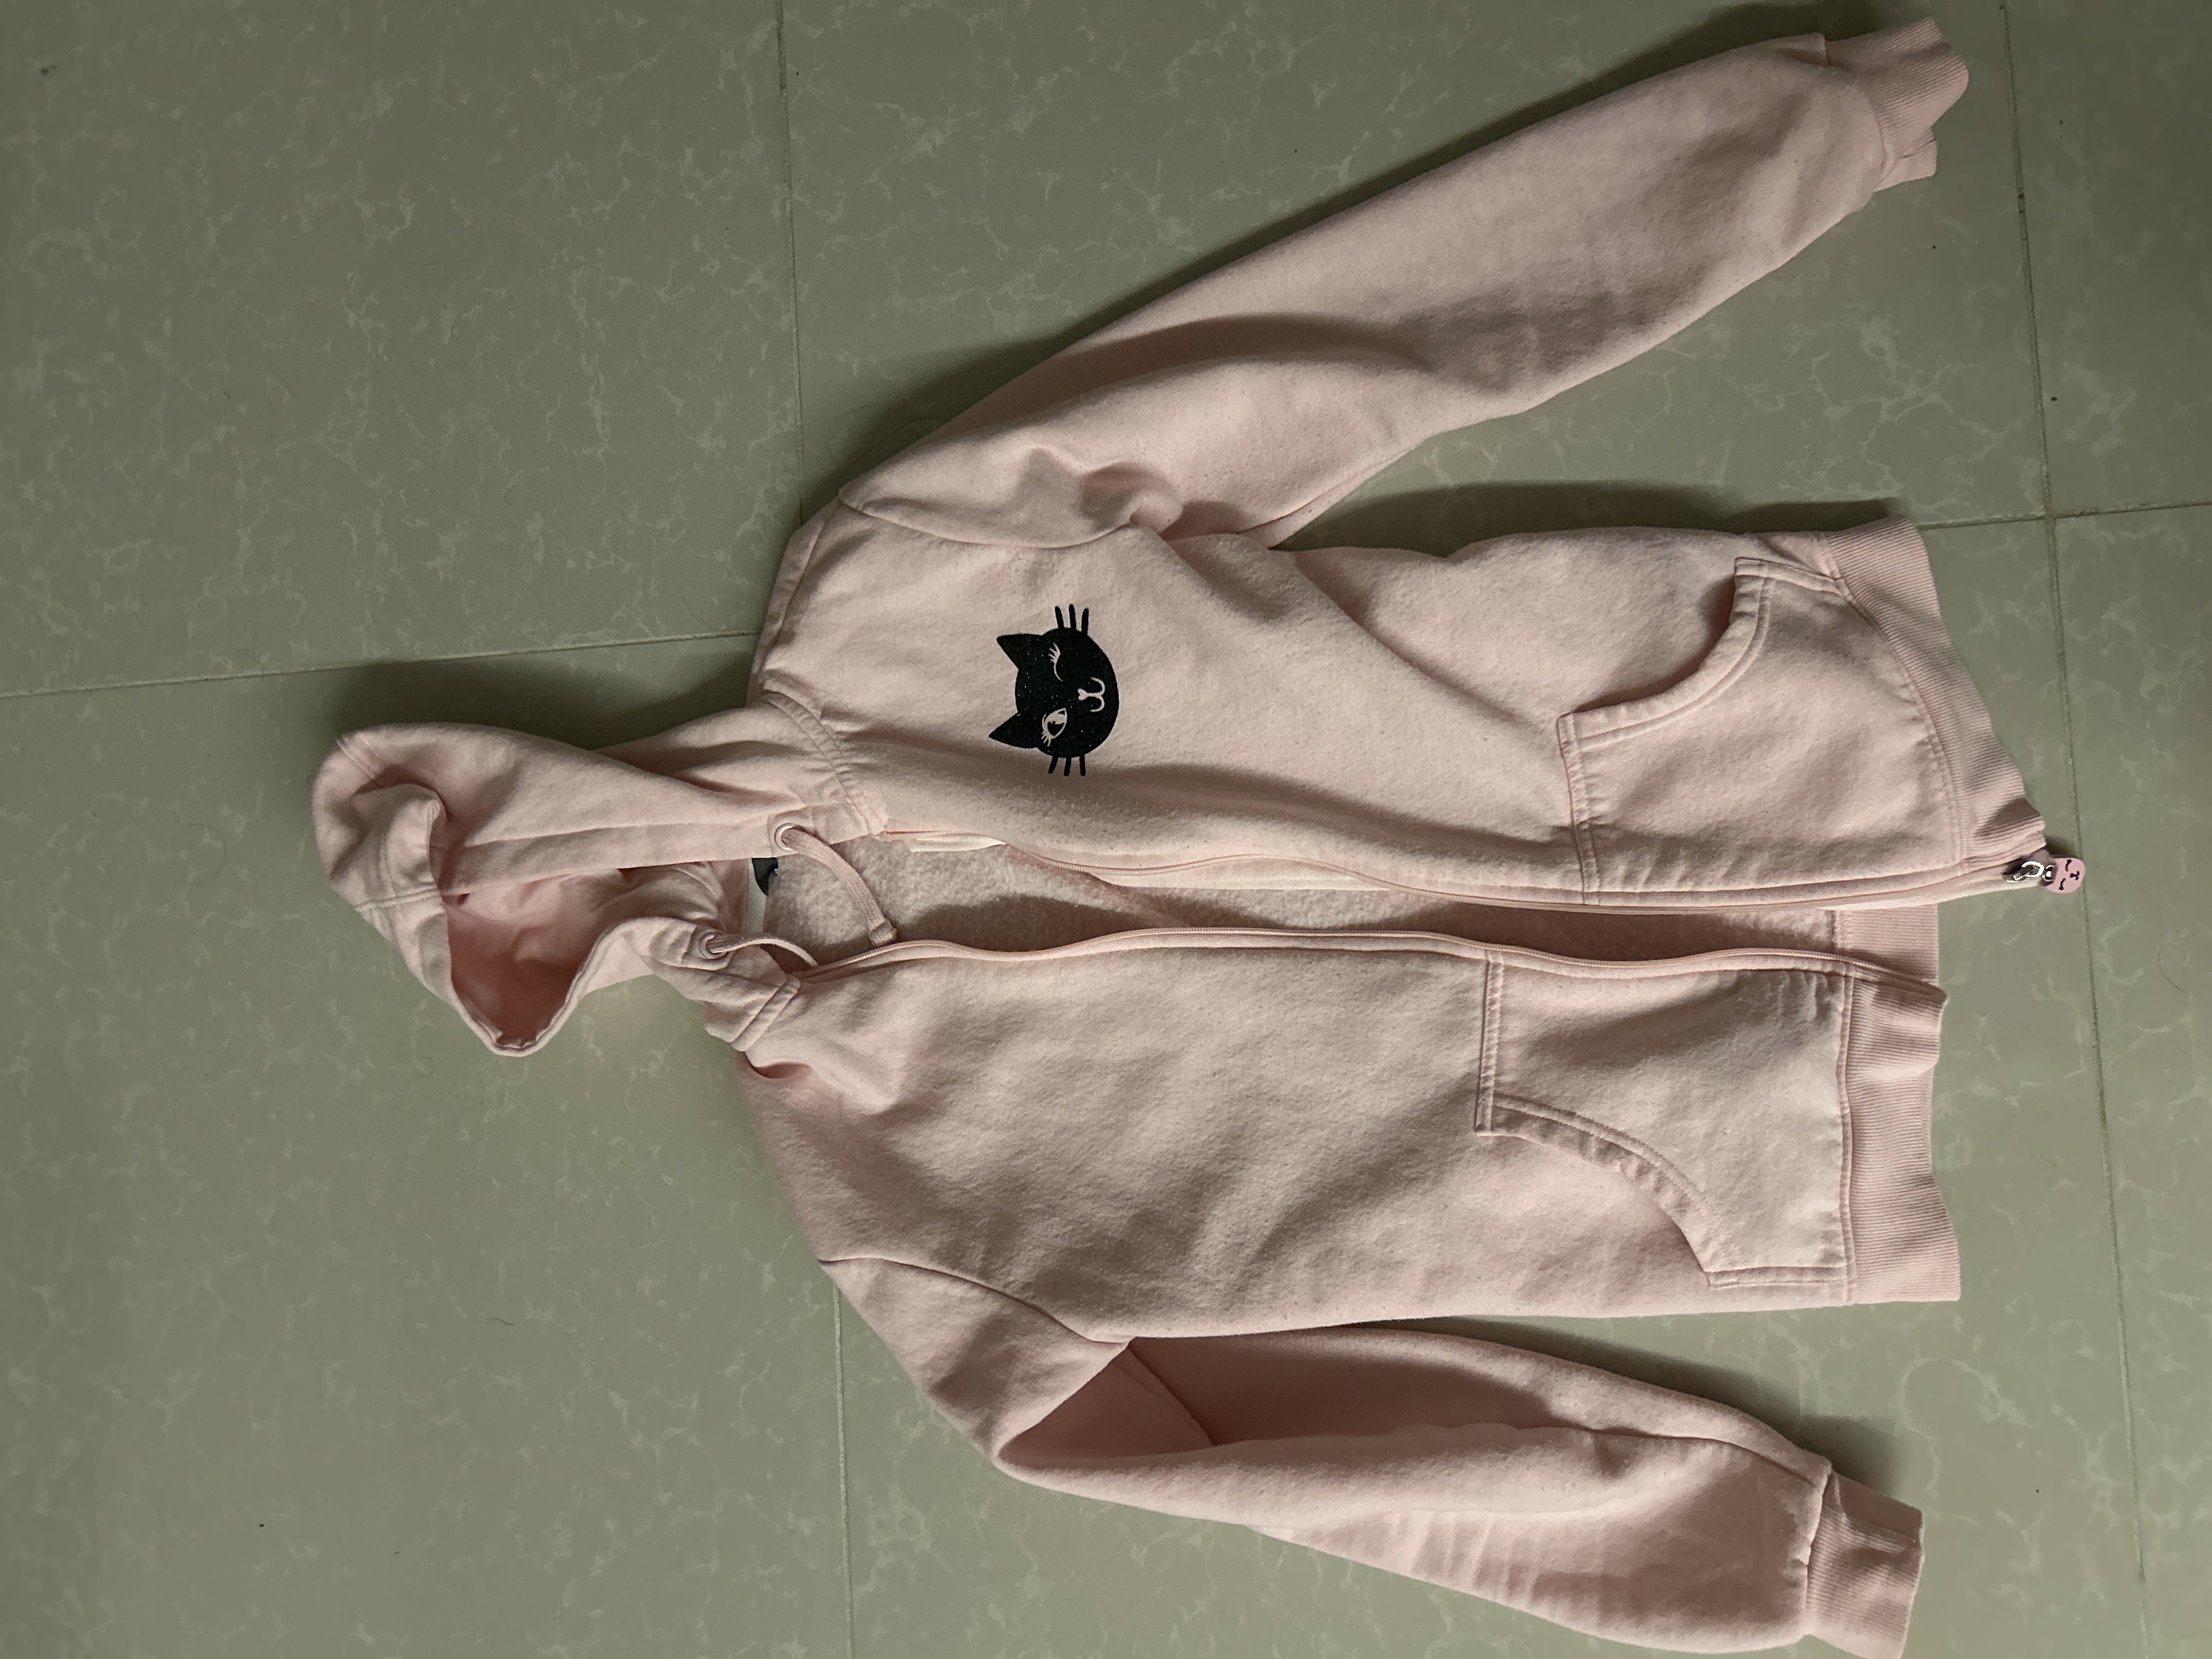
Waste category: clothes